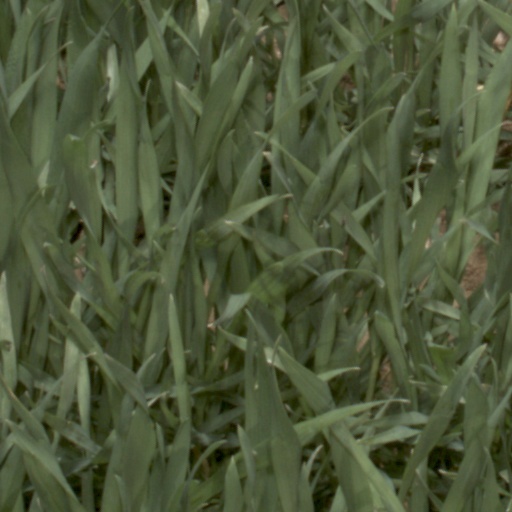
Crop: wheat